Marie Goldsmith

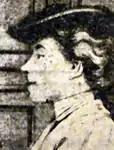

Maria Isidorovna Goldsmith (1862–1933), also known as Marie Goldsmith, was a Russian Jewish anarchist and collaborator of Peter Kropotkin. She also wrote under the pseudonyms Maria Isidine and Maria Korn.